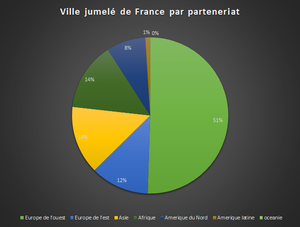
Il s'agit d'une recension faite à partir des villes dépositaire des partenariats de jumelage en France. Elle permet d'illustrer les relations internationales qu'entretiennent les municipalités françaises avec le reste du monde.
Ceci est la liste des villes jumelées de France ayant des liens permanents avec des communautés locales dans d'autres pays. Dans la plupart des cas, en particulier quand elle est officialisée par le gouvernement local, l'association est connue comme « jumelage ». La plupart des endroits sont des villes, mais cette liste comprend aussi des villages, des districts, comtés, etc., avec des liens similaires.